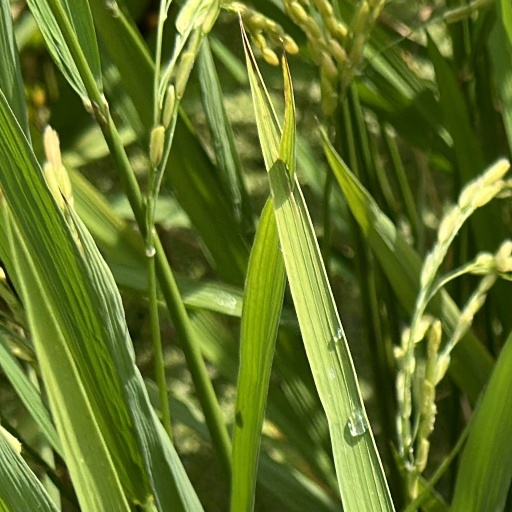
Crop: rice